Va'etchanan

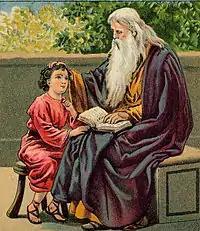
"You shall make them known to your children, and your children's children" (illustration from a Bible card published 1901 by the Providence Lithograph Company)

Rabbi Levi taught that God told Moses "Enough!" in Deuteronomy 3:26 to repay Moses measure for measure for when Moses told Korah "Enough!" in Numbers 16:3. The Gemara provided another explanation of the word "enough ("rav")" in Deuteronomy 3:26: God was telling Moses that Moses had a master ("rav"), namely Joshua, waiting to assume authority to lead the Israelites into the Promised Land, and thus Moses should not delay another master's reign by prolonging his own. The Gemara provided a third explanation of the word "enough!": God was telling Moses not to petition him anymore, so that people should not say: "How severe is the Master, and how persistent is the student." The Gemara explained why God was so hard on Moses with a baraita taught in the School of Rabbi Ishmael: according to the camel is the burden; that is, a stronger, more righteous one must bear a greater burden.